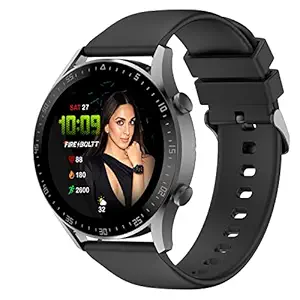
Fire-Boltt India's No 1 Smartwatch Brand Talk 2 Bluetooth Calling Smartwatch with Dual Button
Category: Electronics
Price: 2199 (list price: 9999)
Rating: 4.2 (29,471 ratings)
About this product: 【Bluetooth Calling Watch】- Fire-Boltt Talk 2 enables you to make and receive calls directly from your watch via the built-in speaker and microphone. This smartwatch features a dial pad, option to access recent calls & sync your phone’s contacts.;【Dual Button Technology】- This smartwatch has dual buttons to carry out the tasks more efficiently and easily. Use the first button to change the menu style and to return to the first page, use the second button to quickly land to the exercise page|【Voice Assistant】- Command your mobile phone with your smartwatch, the watch has a voice assistant built in to make work easy and fast. Tap on the AI feature to activate the mobile phone voice assistant and make calls smoothly, or hear the weather update;【60 Sports Modes】- Track 60 different sports mode like running, walking, climbing, kabbadi, cricket and many more, get the benefit of every sweat and calorie lost【IP68 Water Resistant】- This smartwatch can withstand dust, spills, raindrops and is sweatproof too.|【Built In Mic & Speaker】- Enjoy listening to your favour ite tunes on the watch and experience HD Calling through the built in Mic;【1.28 inch HD Display】- This smartwatch has a 1.28” TFT LCD Full Touch Display with a 2D High Hardness Glass for super protection and a high resolution of 240*240 pixels 【Full Metal Body】- This watch is long lasting and durable with its metal body feature|【SPo2 Monitoring】- Monitor your blood oxygen levels any time anywhere. 【360 Health Ecosystem】- With this watch track your heart rate, calorie, step count and multiple sports modes with easy touch;【Play Games On Your Wrist】- Play 2 mini games in your pastime or leisure time.; 【Smart Notification】- Get all your mobile phone notifications on the watch and stay updates about trends, meeting emails and much more. 【Remotely access smartphone features】- Click pictures, change music tracks on the watch with a single touch.;Clasp type: Tang Buckle; nanwater_resistant. System requirements: Compatible with android 4.4 or above, iOS 8.0 or above, Bluetooth version 5.0 and above.|Compatible Devices: Smartphonetablet; Band Material Type: Silicone; Human Interface Input: Buttonstouch Screenmicrophone; Band Color: Black; Color Name: Black; Included Components: 1u Smartwatch, 1u Charging Cable, 1u Manual; Item Type Name: Smart Watch